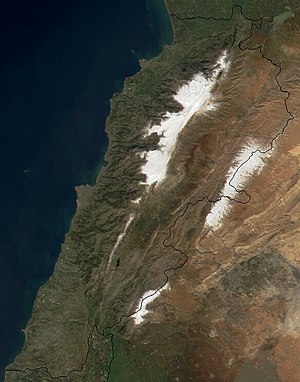
Libanon / Geografi
Satellitbillede fra 2002. Snedække på Libanons vestlige og østlige bjergkæder med Bekaa-dalen imellem
Libanon, officielt Republikken Libanon, er en suveræn stat i Vestasien. Libanon omfatter et areal på 10.452 km² og har ca. 6 mio. indbyggere. Landet har kystlinje til Middelhavet og grænser op til Syrien mod nord og øst og Israel mod sydvest. Trods sin forholdsvis ringe udstrækning er landskabet yderst sammensat og består af fire hovedområder: kysten, et bjergbælte nær kysten, Bekaa-dalen samt Antilibanon-bjergkæden og Hermonbjerget ved grænsen mod Syrien. Langs kysten er en smal stribe frugtbart lavland. Klimaet varierer fra subtropisk klima med varme somre og milde, regnfulde vintre ved kysten til meget tørkepræget inde i landet.